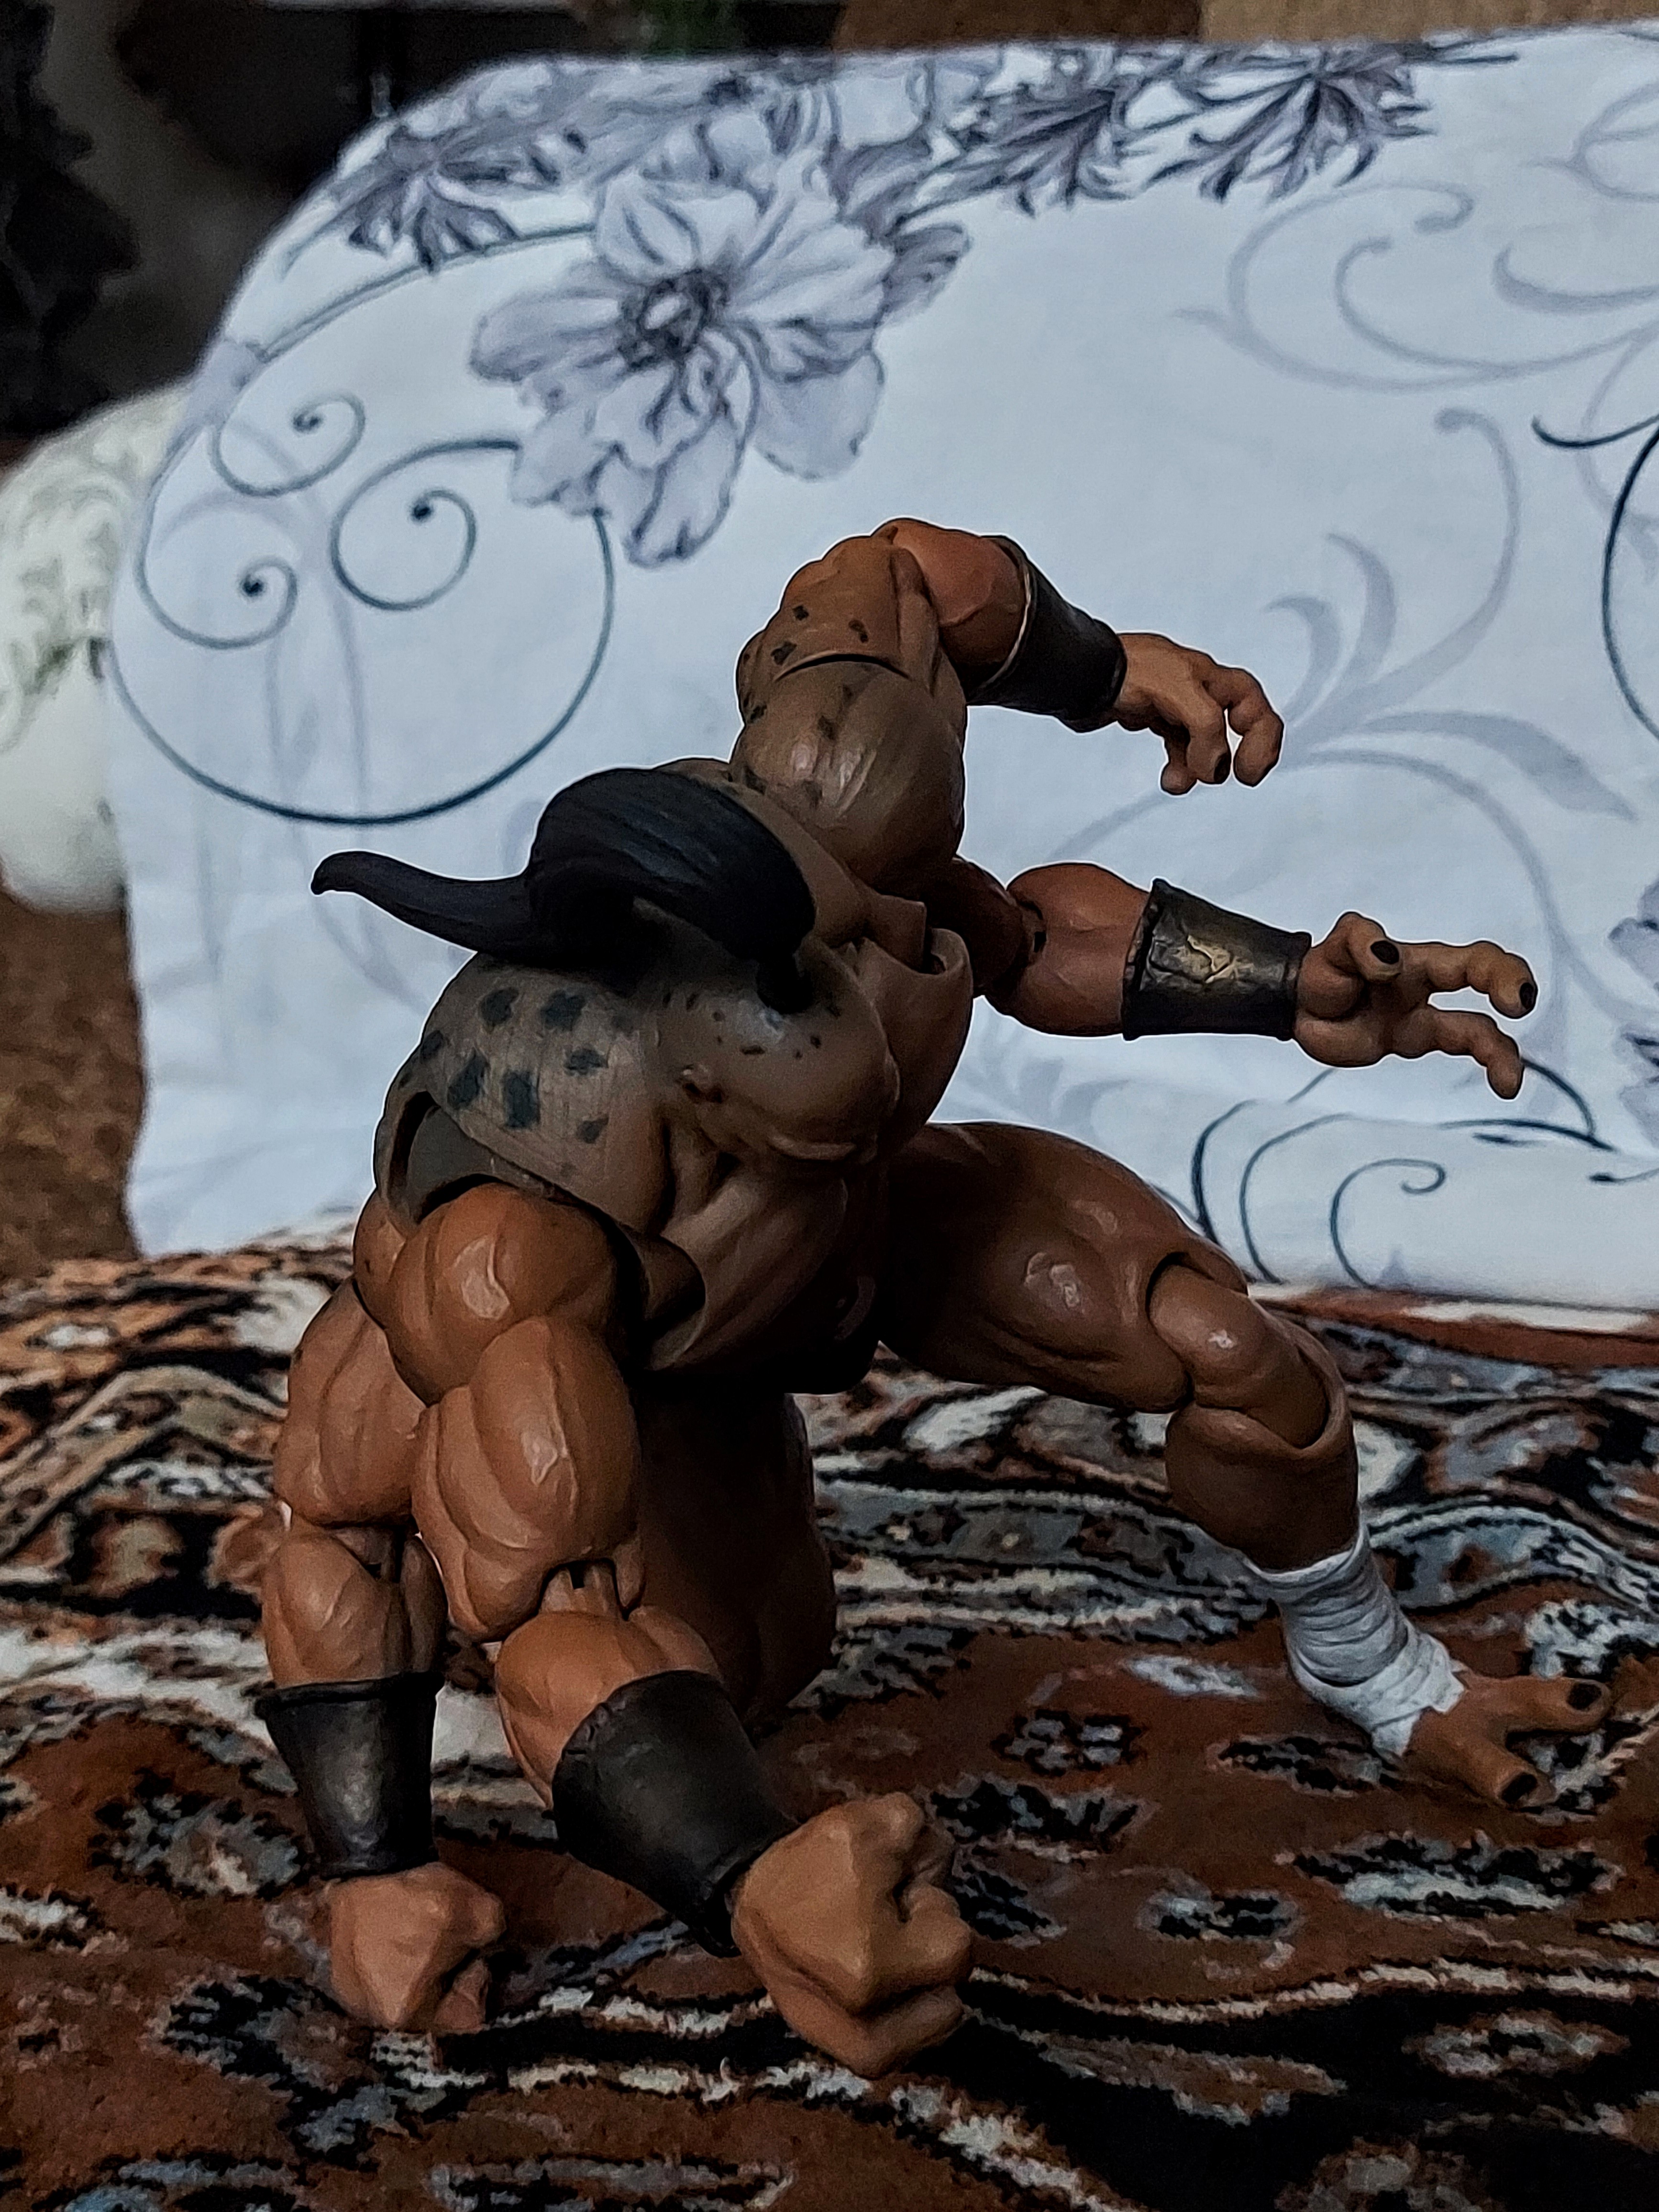
Shokan, storm, collectibles, warrior, fighter, action, figure, art, toy, illustration, fictional character, visual arts, cg artwork, fiction, wood, mythology, painting, fun, chest, metal, hat, soil, animation, mud